List of Switched at Birth characters

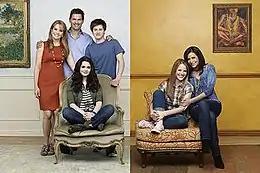
The main cast of "Switched at Birth"

"Switched at Birth" is an American television drama series centering on Bay Kennish and Daphne Vasquez, who at the age of 15 learn that they were switched at birth. The wealthy Kennish family must struggle with the fact that their biological daughter is deaf from having meningitis as a child and must accept the character of working-class, recovering alcoholic Regina Vasquez, Daphne's single "mother". Bay and Daphne attempt to find out how their lives would have been if they hadn't been switched. The one-hour-long series premiered on June 6, 2011.